Shintetsu Sanda Line

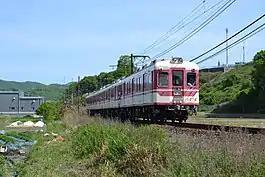
Local train running between Shintetsu Dōjō and Yokoyama, 2014

The is a commuter railway line in Hyōgo Prefecture, Japan operated by Kobe Electric Railway. It connects Kobe with its northern suburb, Sanda.